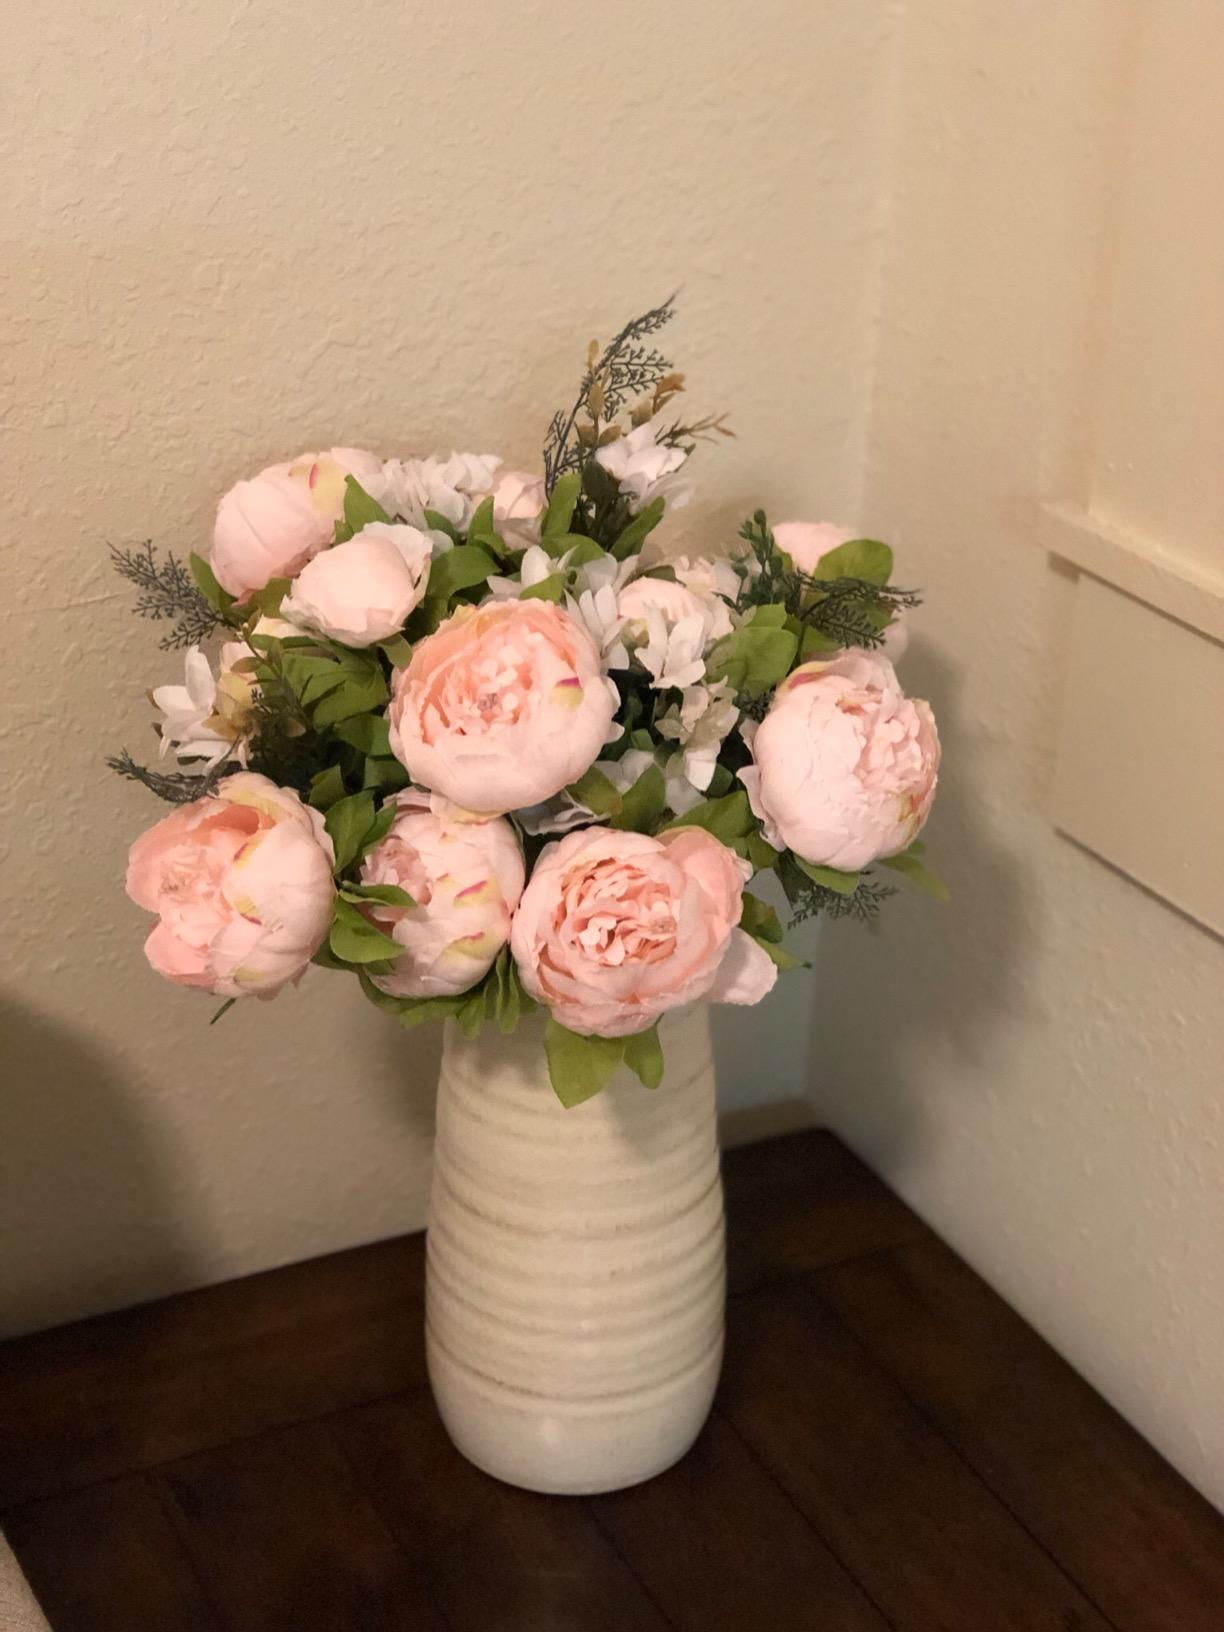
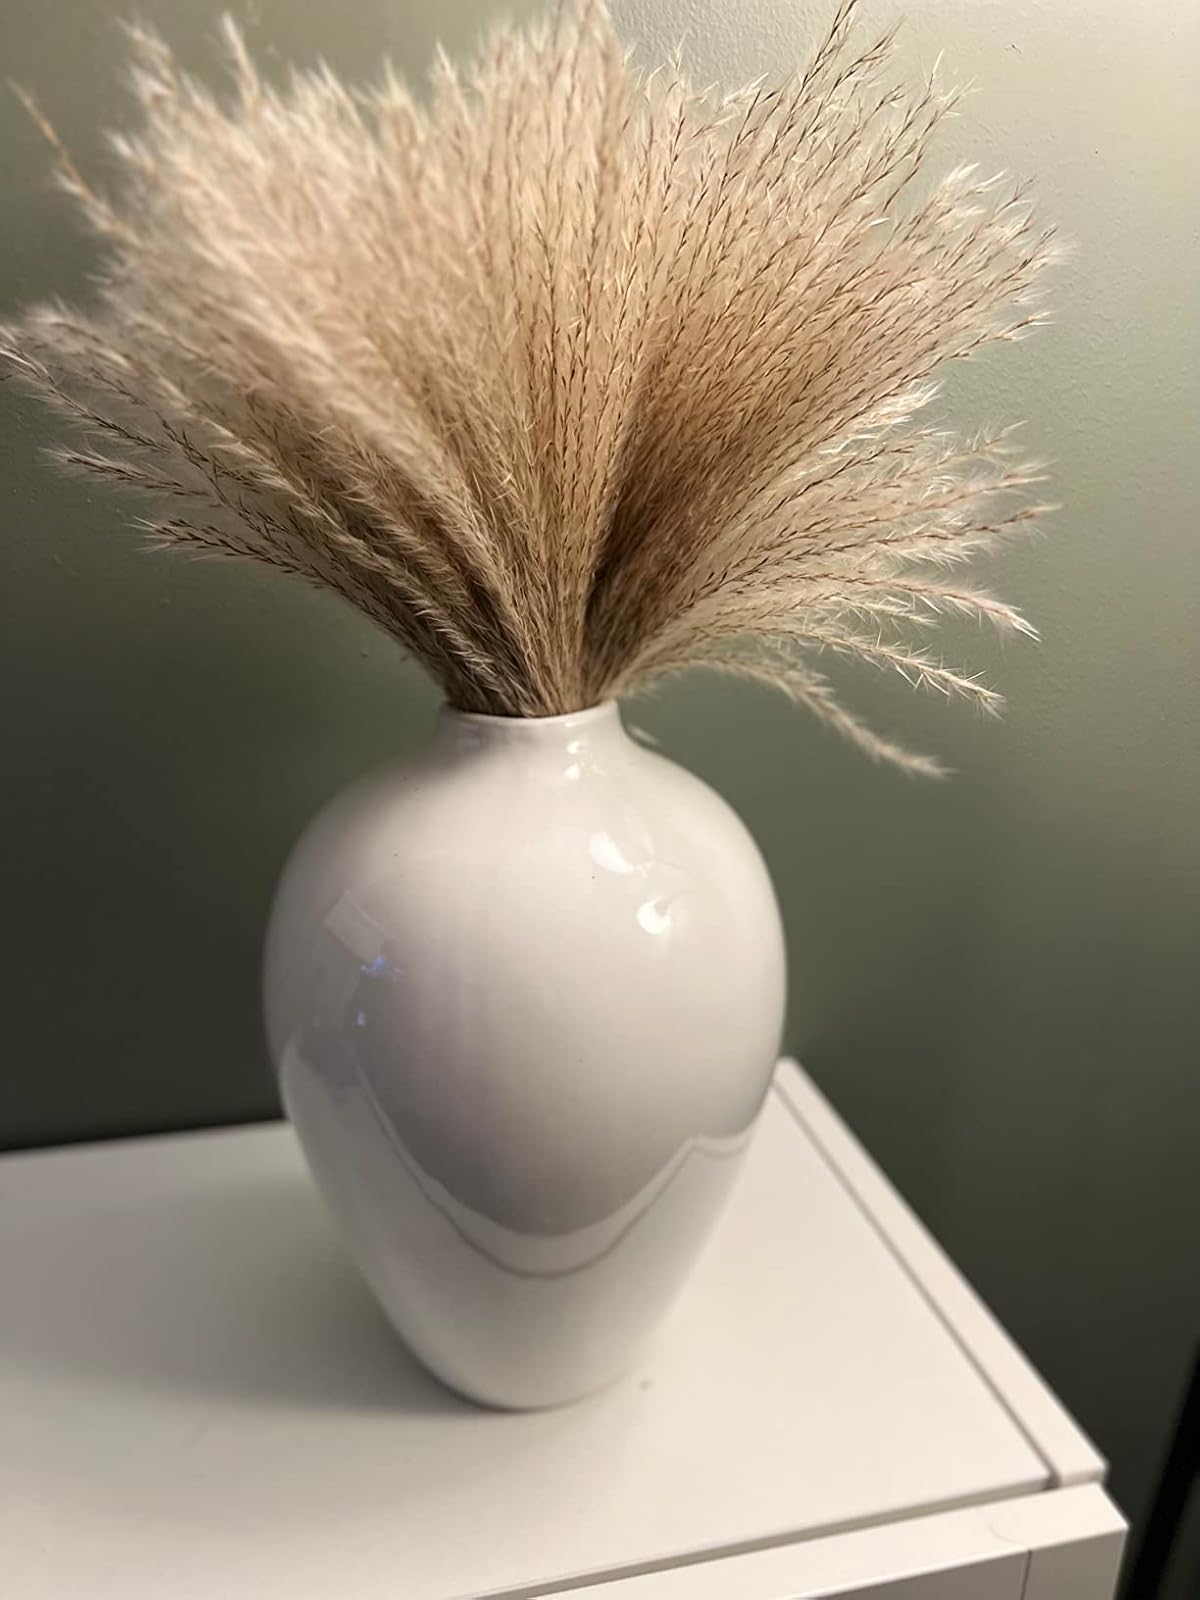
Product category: vase
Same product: no